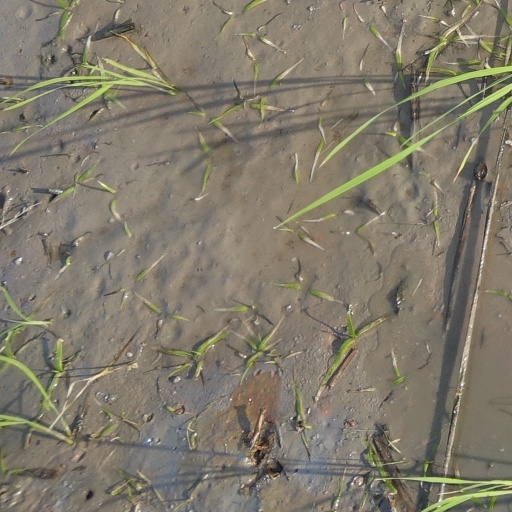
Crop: rice